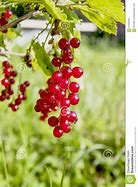
Label: redcurrant